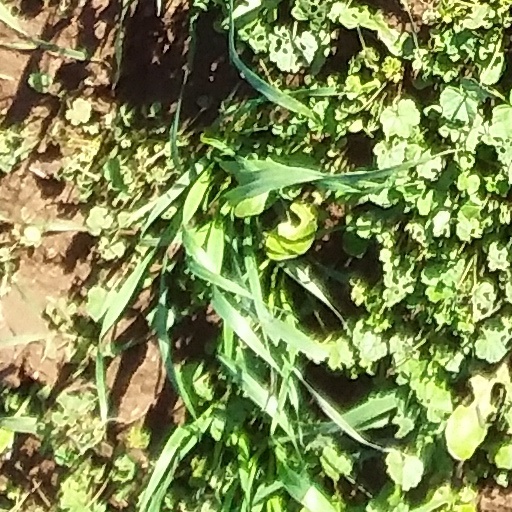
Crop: wheat